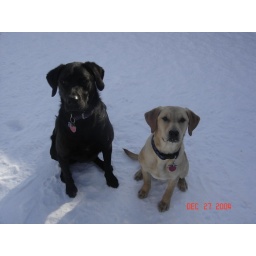
My cute little babies sitting pretty in the snow!!